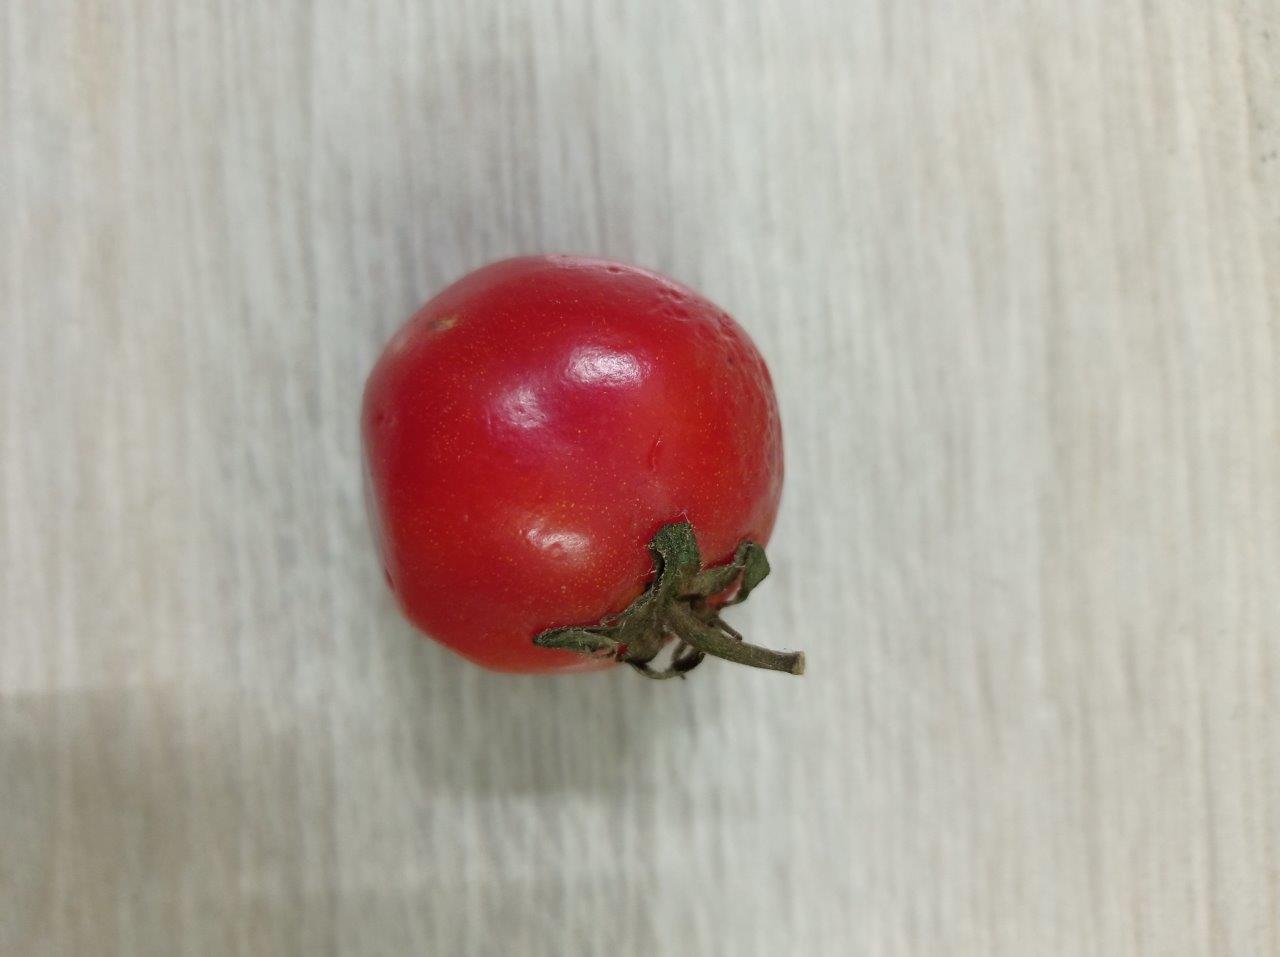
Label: Fresh